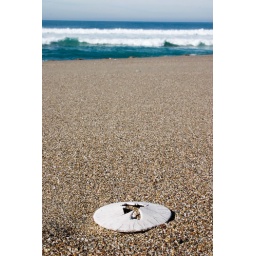
Broken sand dollar on the beach in Point Reyes National Park (just north of San Francisco)